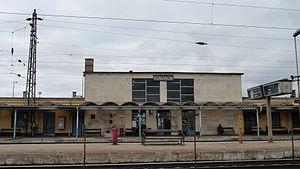
Komárom (Hongrie) - Gare ferroviaire